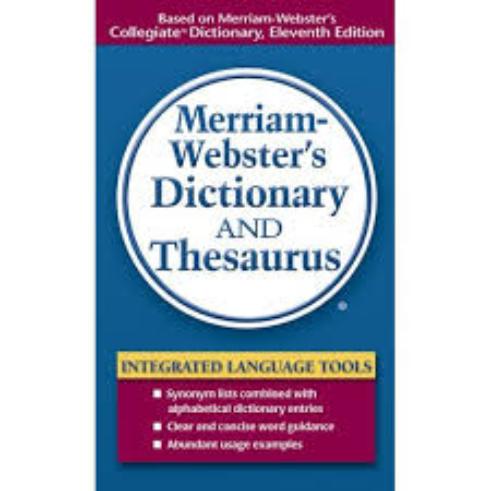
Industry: Others